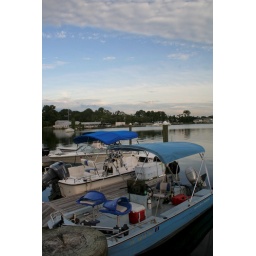
Waterfront. Waterfront water boats Florida Photos taken at dusk in King's Bay. Photos taken at dusk in King's Bay